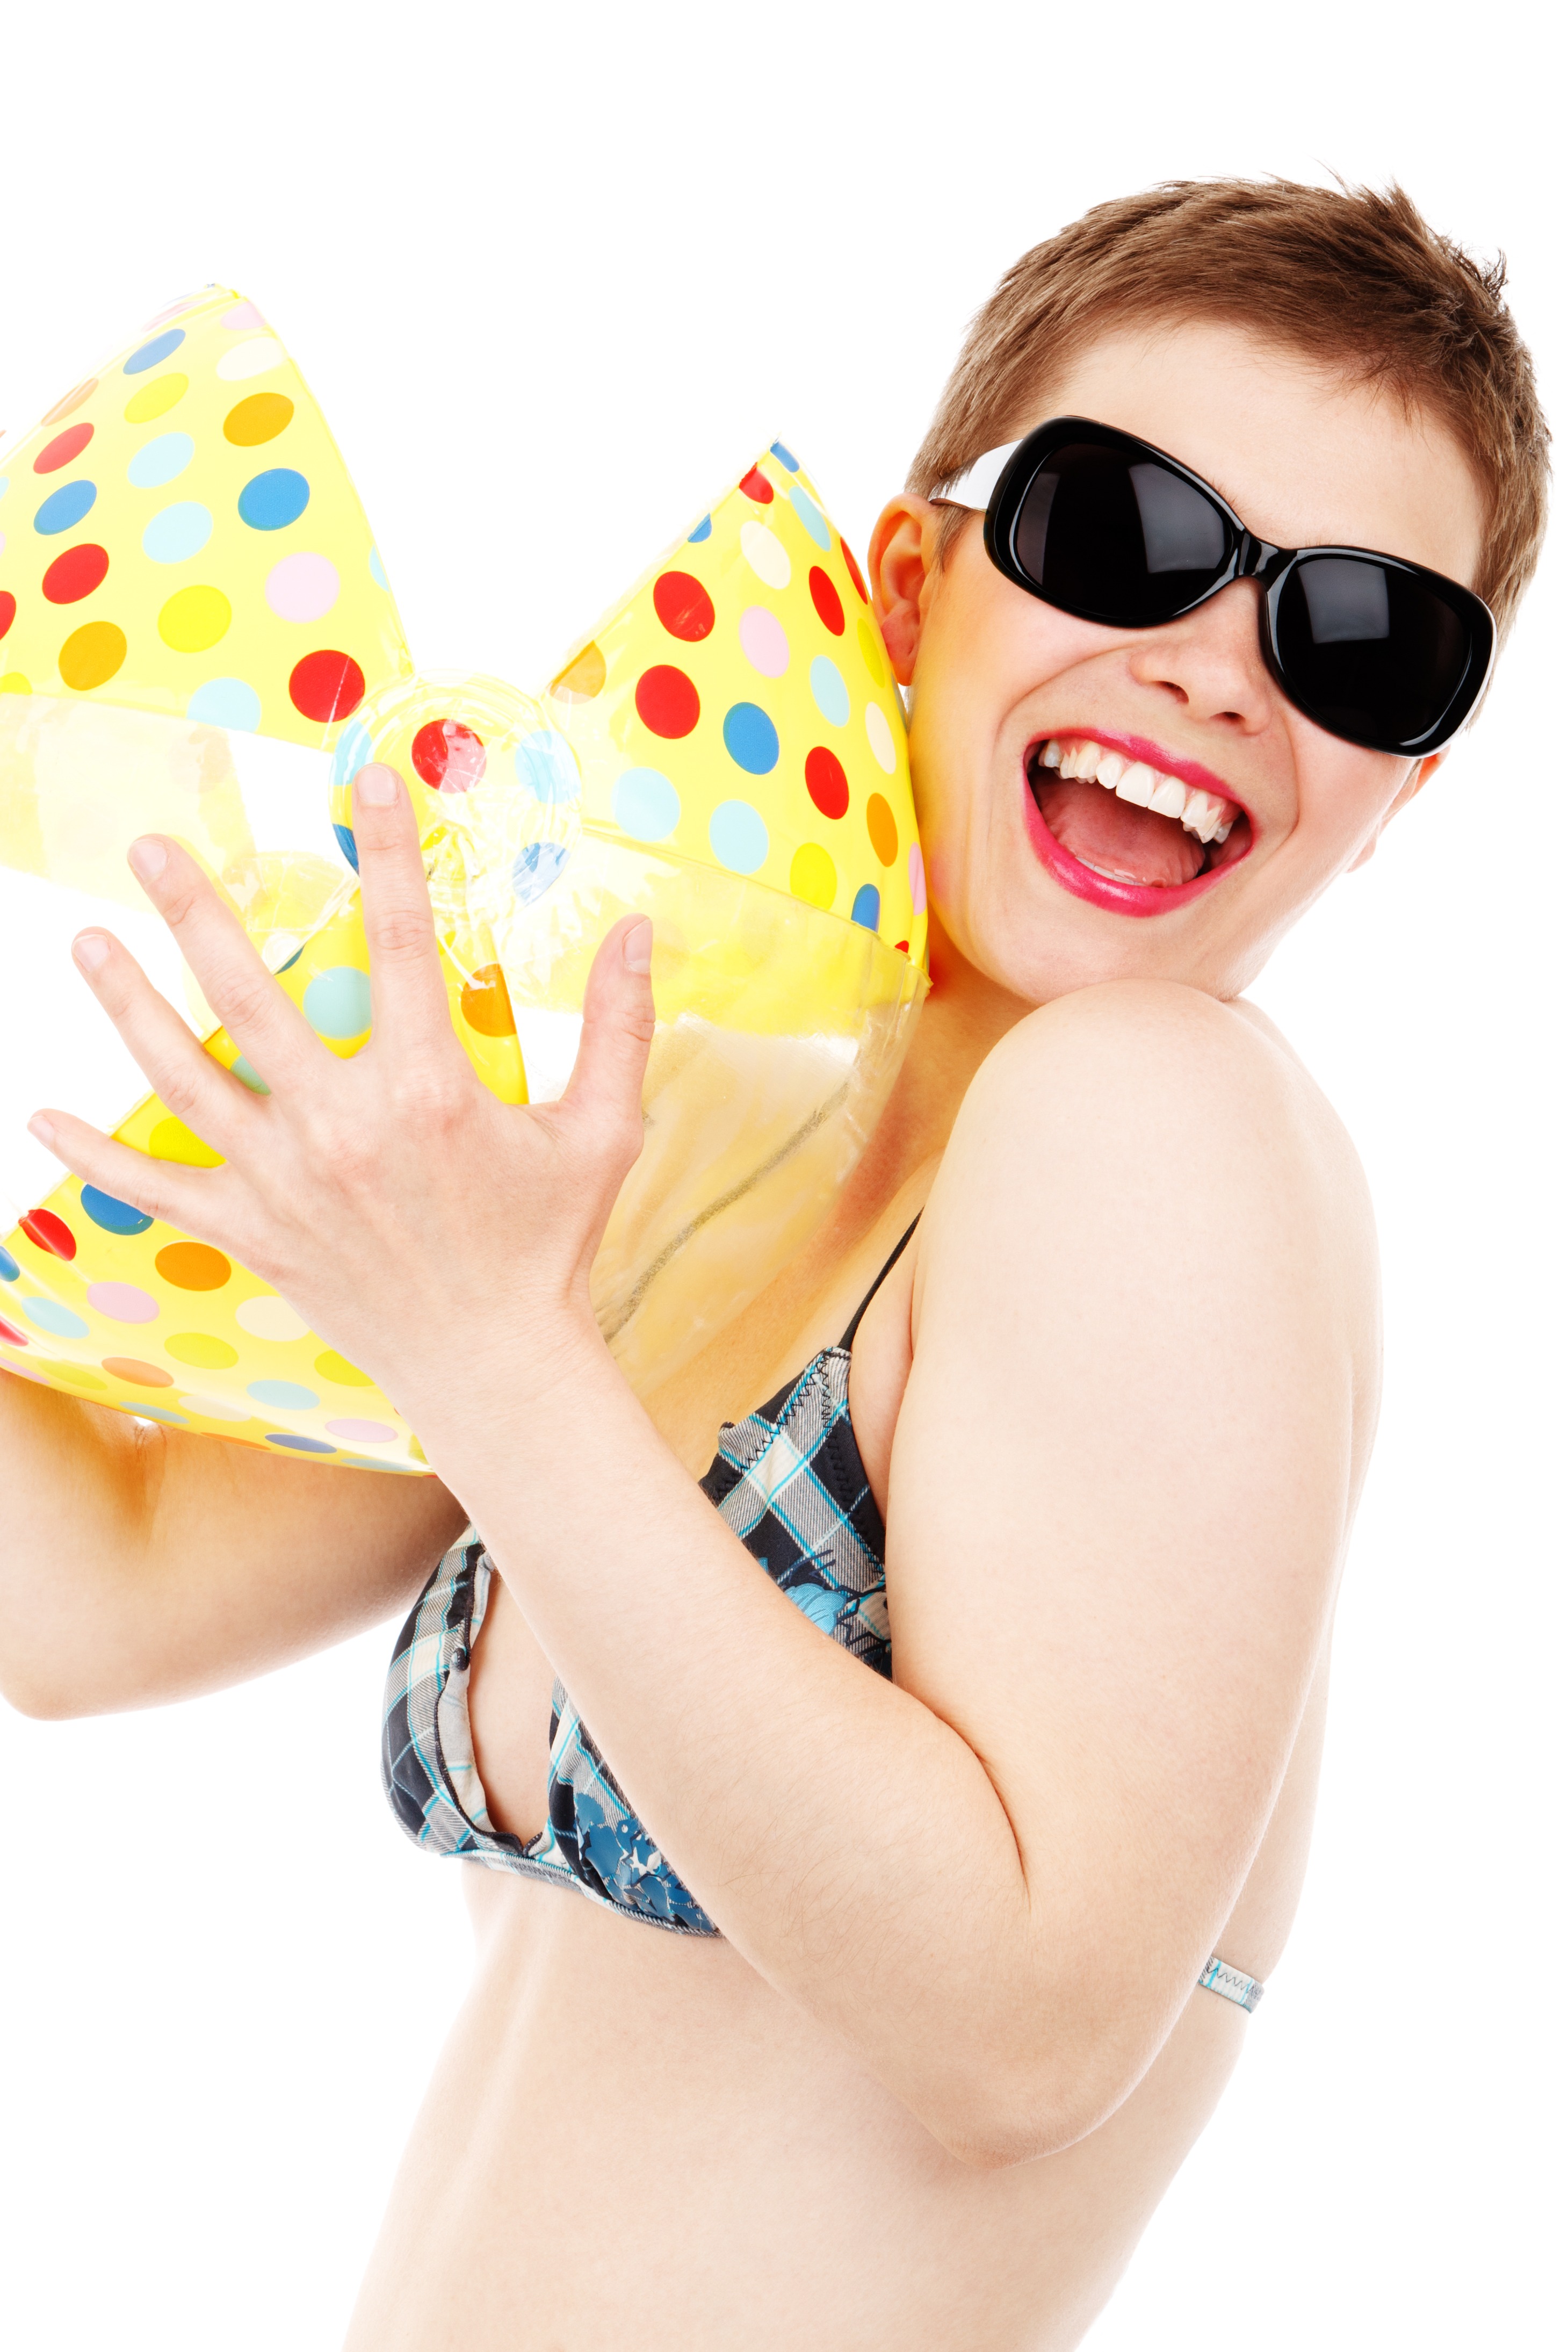
hand, beach, suit, people, girl, woman, isolated, summer, female, swim, young, finger, playing, toy, hairstyle, smiling, bikini, face, nose, fun, happy, glasses, head, ball, eyewear, joy, pretty, vision care